Irish Worker League

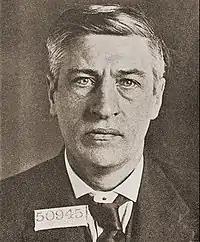
Jim Larkin, whom the organisation gravitated around

The Irish Worker League was an Irish communist party, established in September 1923 by Jim Larkin, following his return to Ireland. Larkin re-established the newspaper "The Irish Worker". The Irish Worker League (IWL) superseded the Revolutionary Workers' Groups circa 1930.